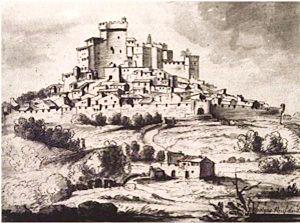
Château des papes gravure du XVIe siècle
Le château de Châteauneuf-du-Pape, dans le Vaucluse, domine le village et son vignoble, depuis près de 800 ans. Son lien avec la Papauté d'Avignon a fortement marqué Châteauneuf-du-Pape, et la viticulture de la région.